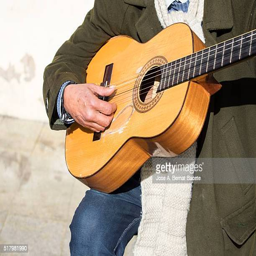
hand of a street musician tuning a guitar